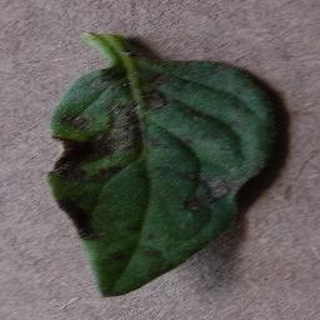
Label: tomato_early_blight